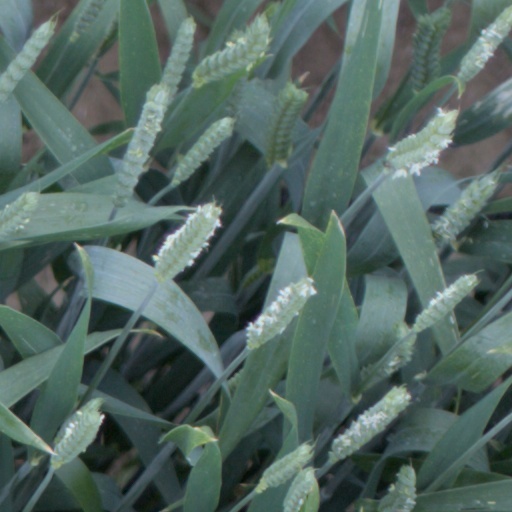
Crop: wheat